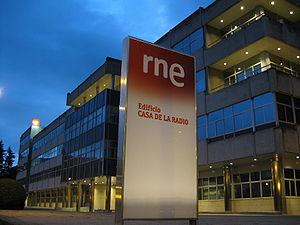
Radio Nacional de España est un organisme public regroupant plusieurs stations de radios espagnoles. Depuis 1973, il appartient à l’organisme public RTVE, qui inclut également la télévision publique.